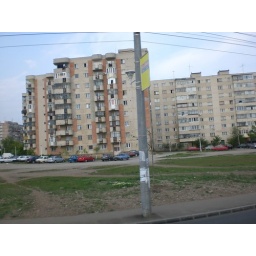
runed down comunist era buildings and cars parked on grass. a frequent image in today's romania